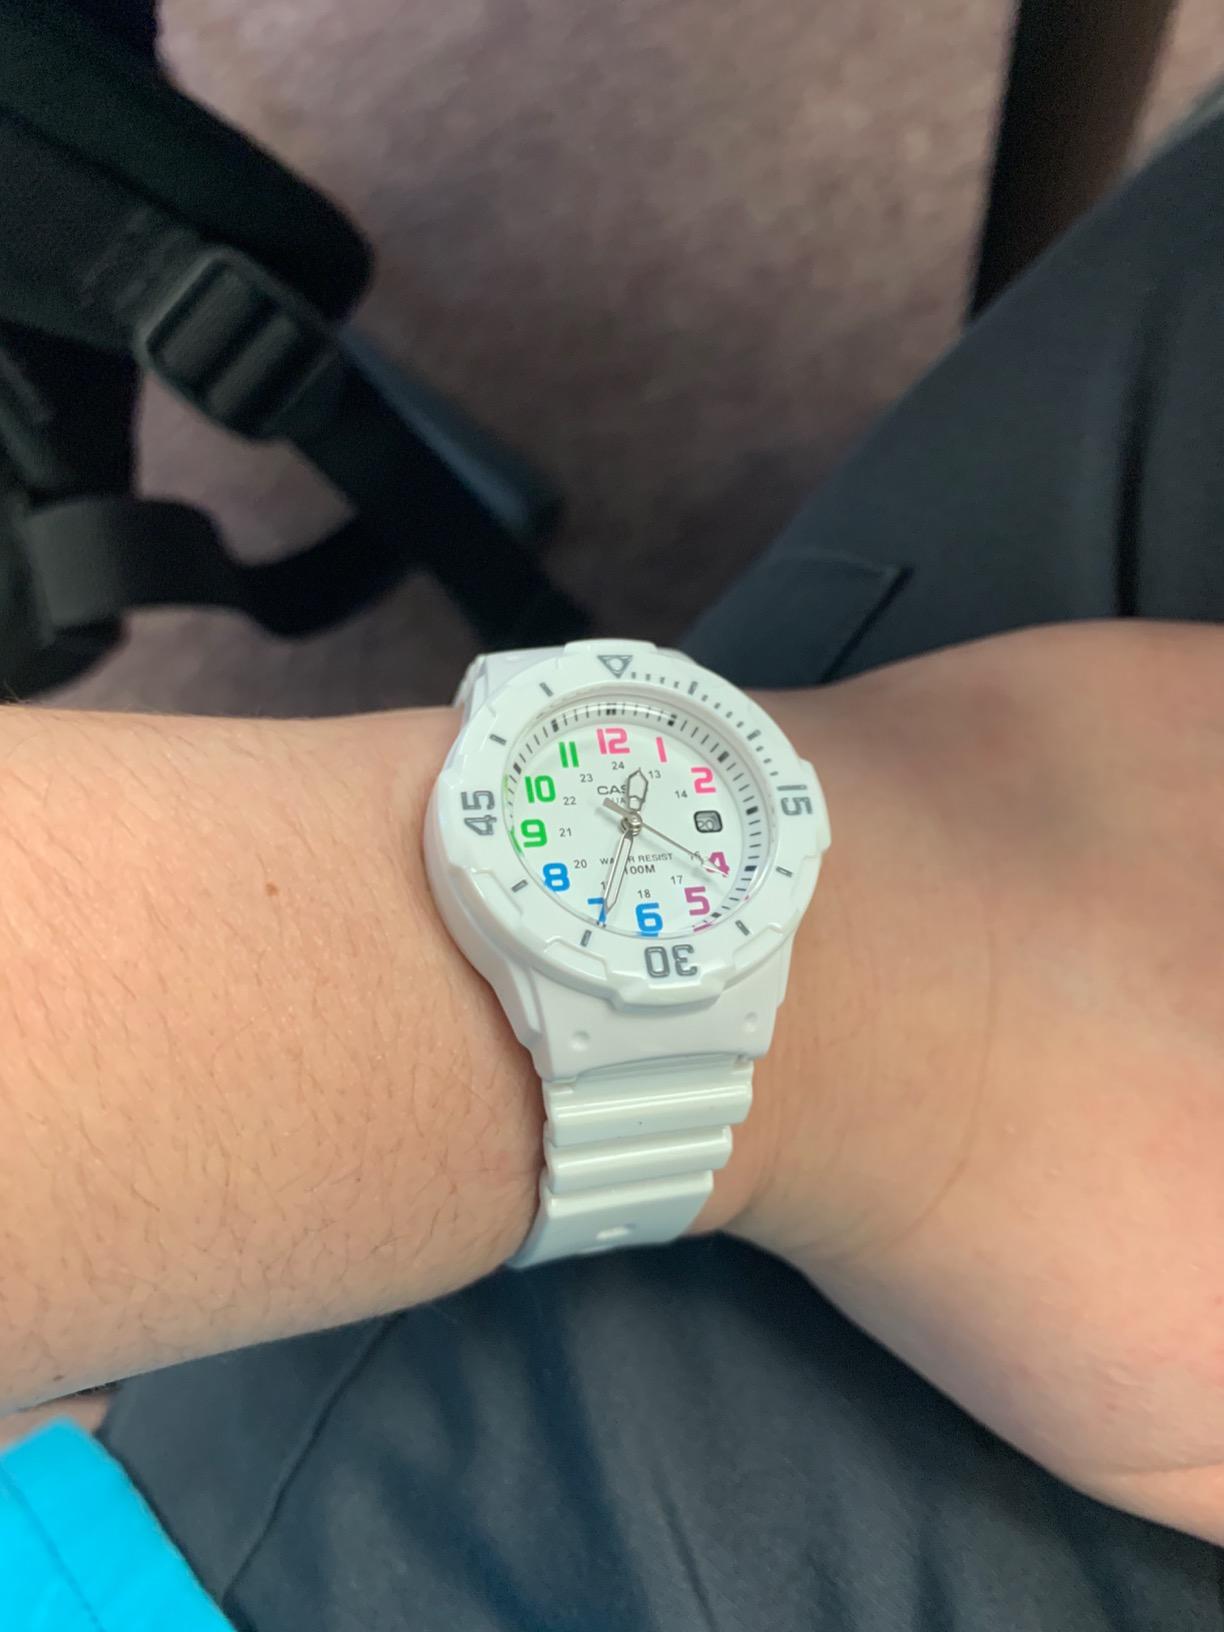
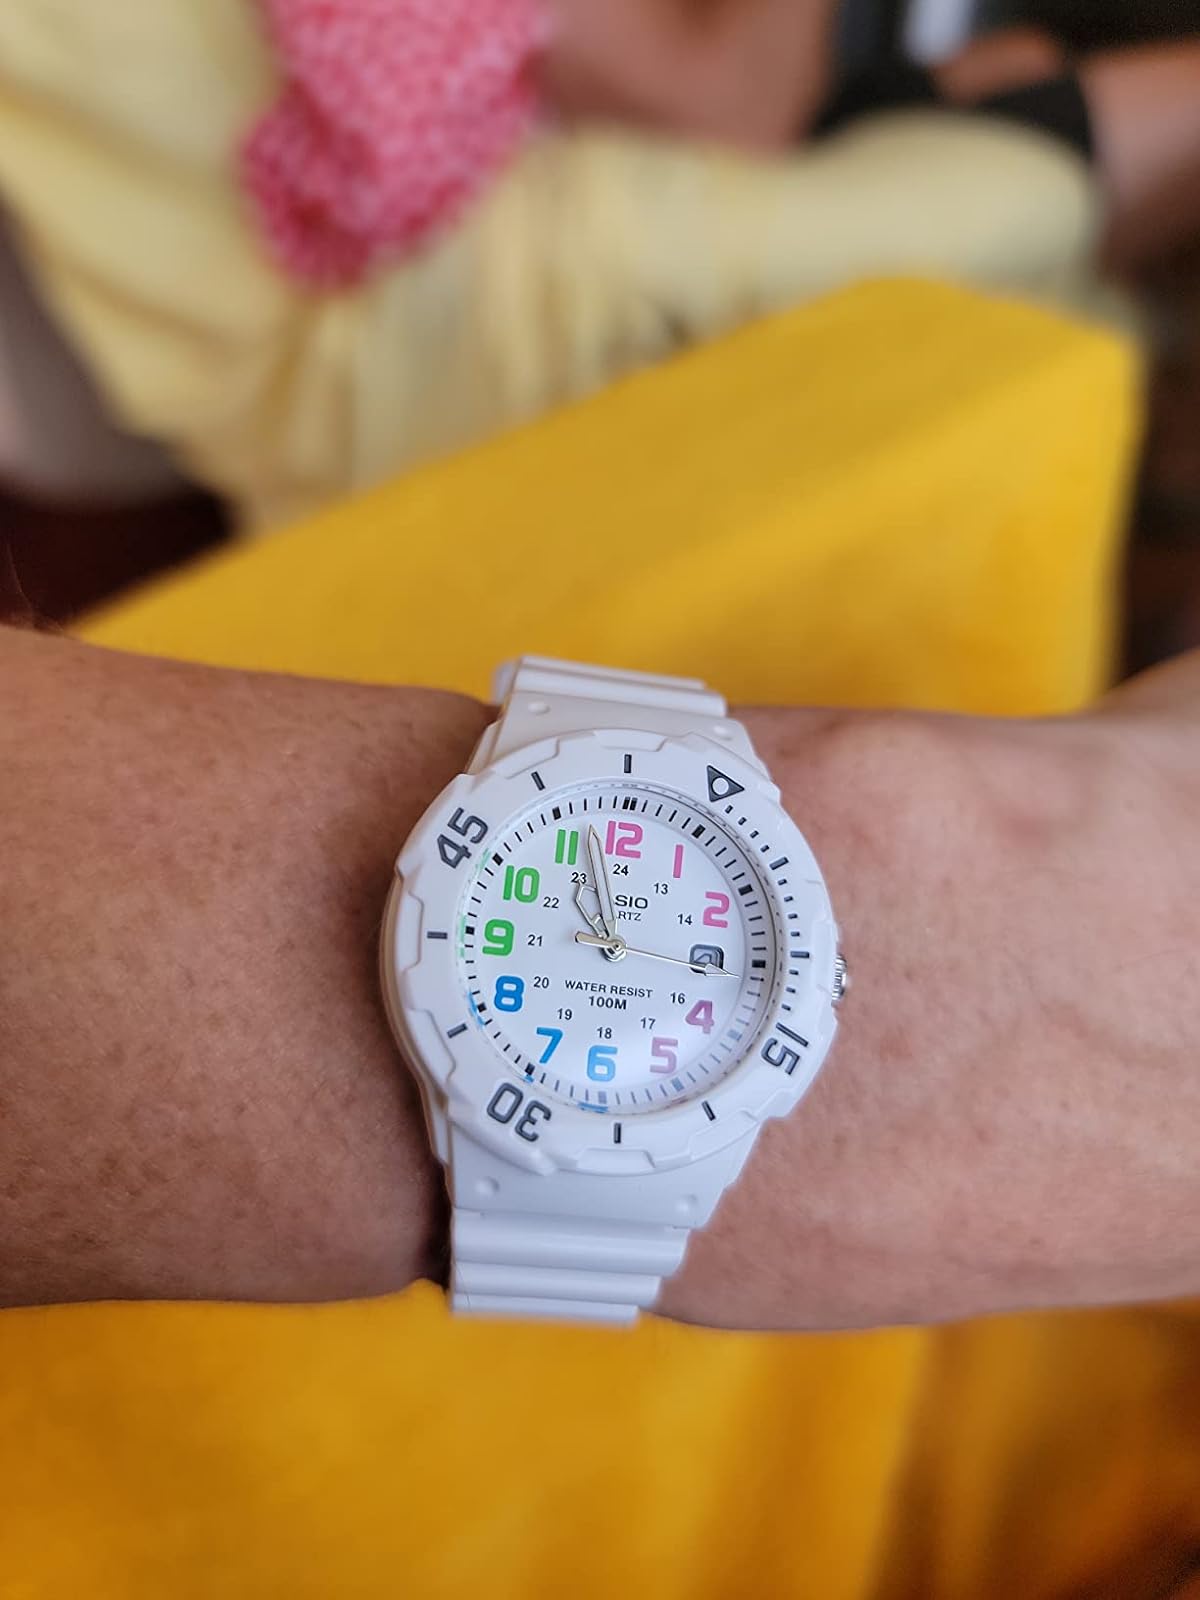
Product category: accessories_watch
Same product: yes